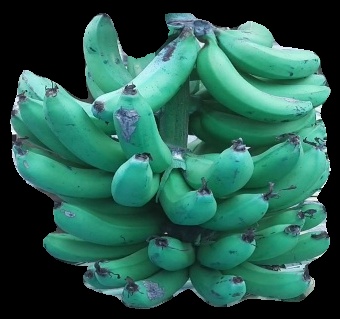
Variety: pachbale
Grade: grade3